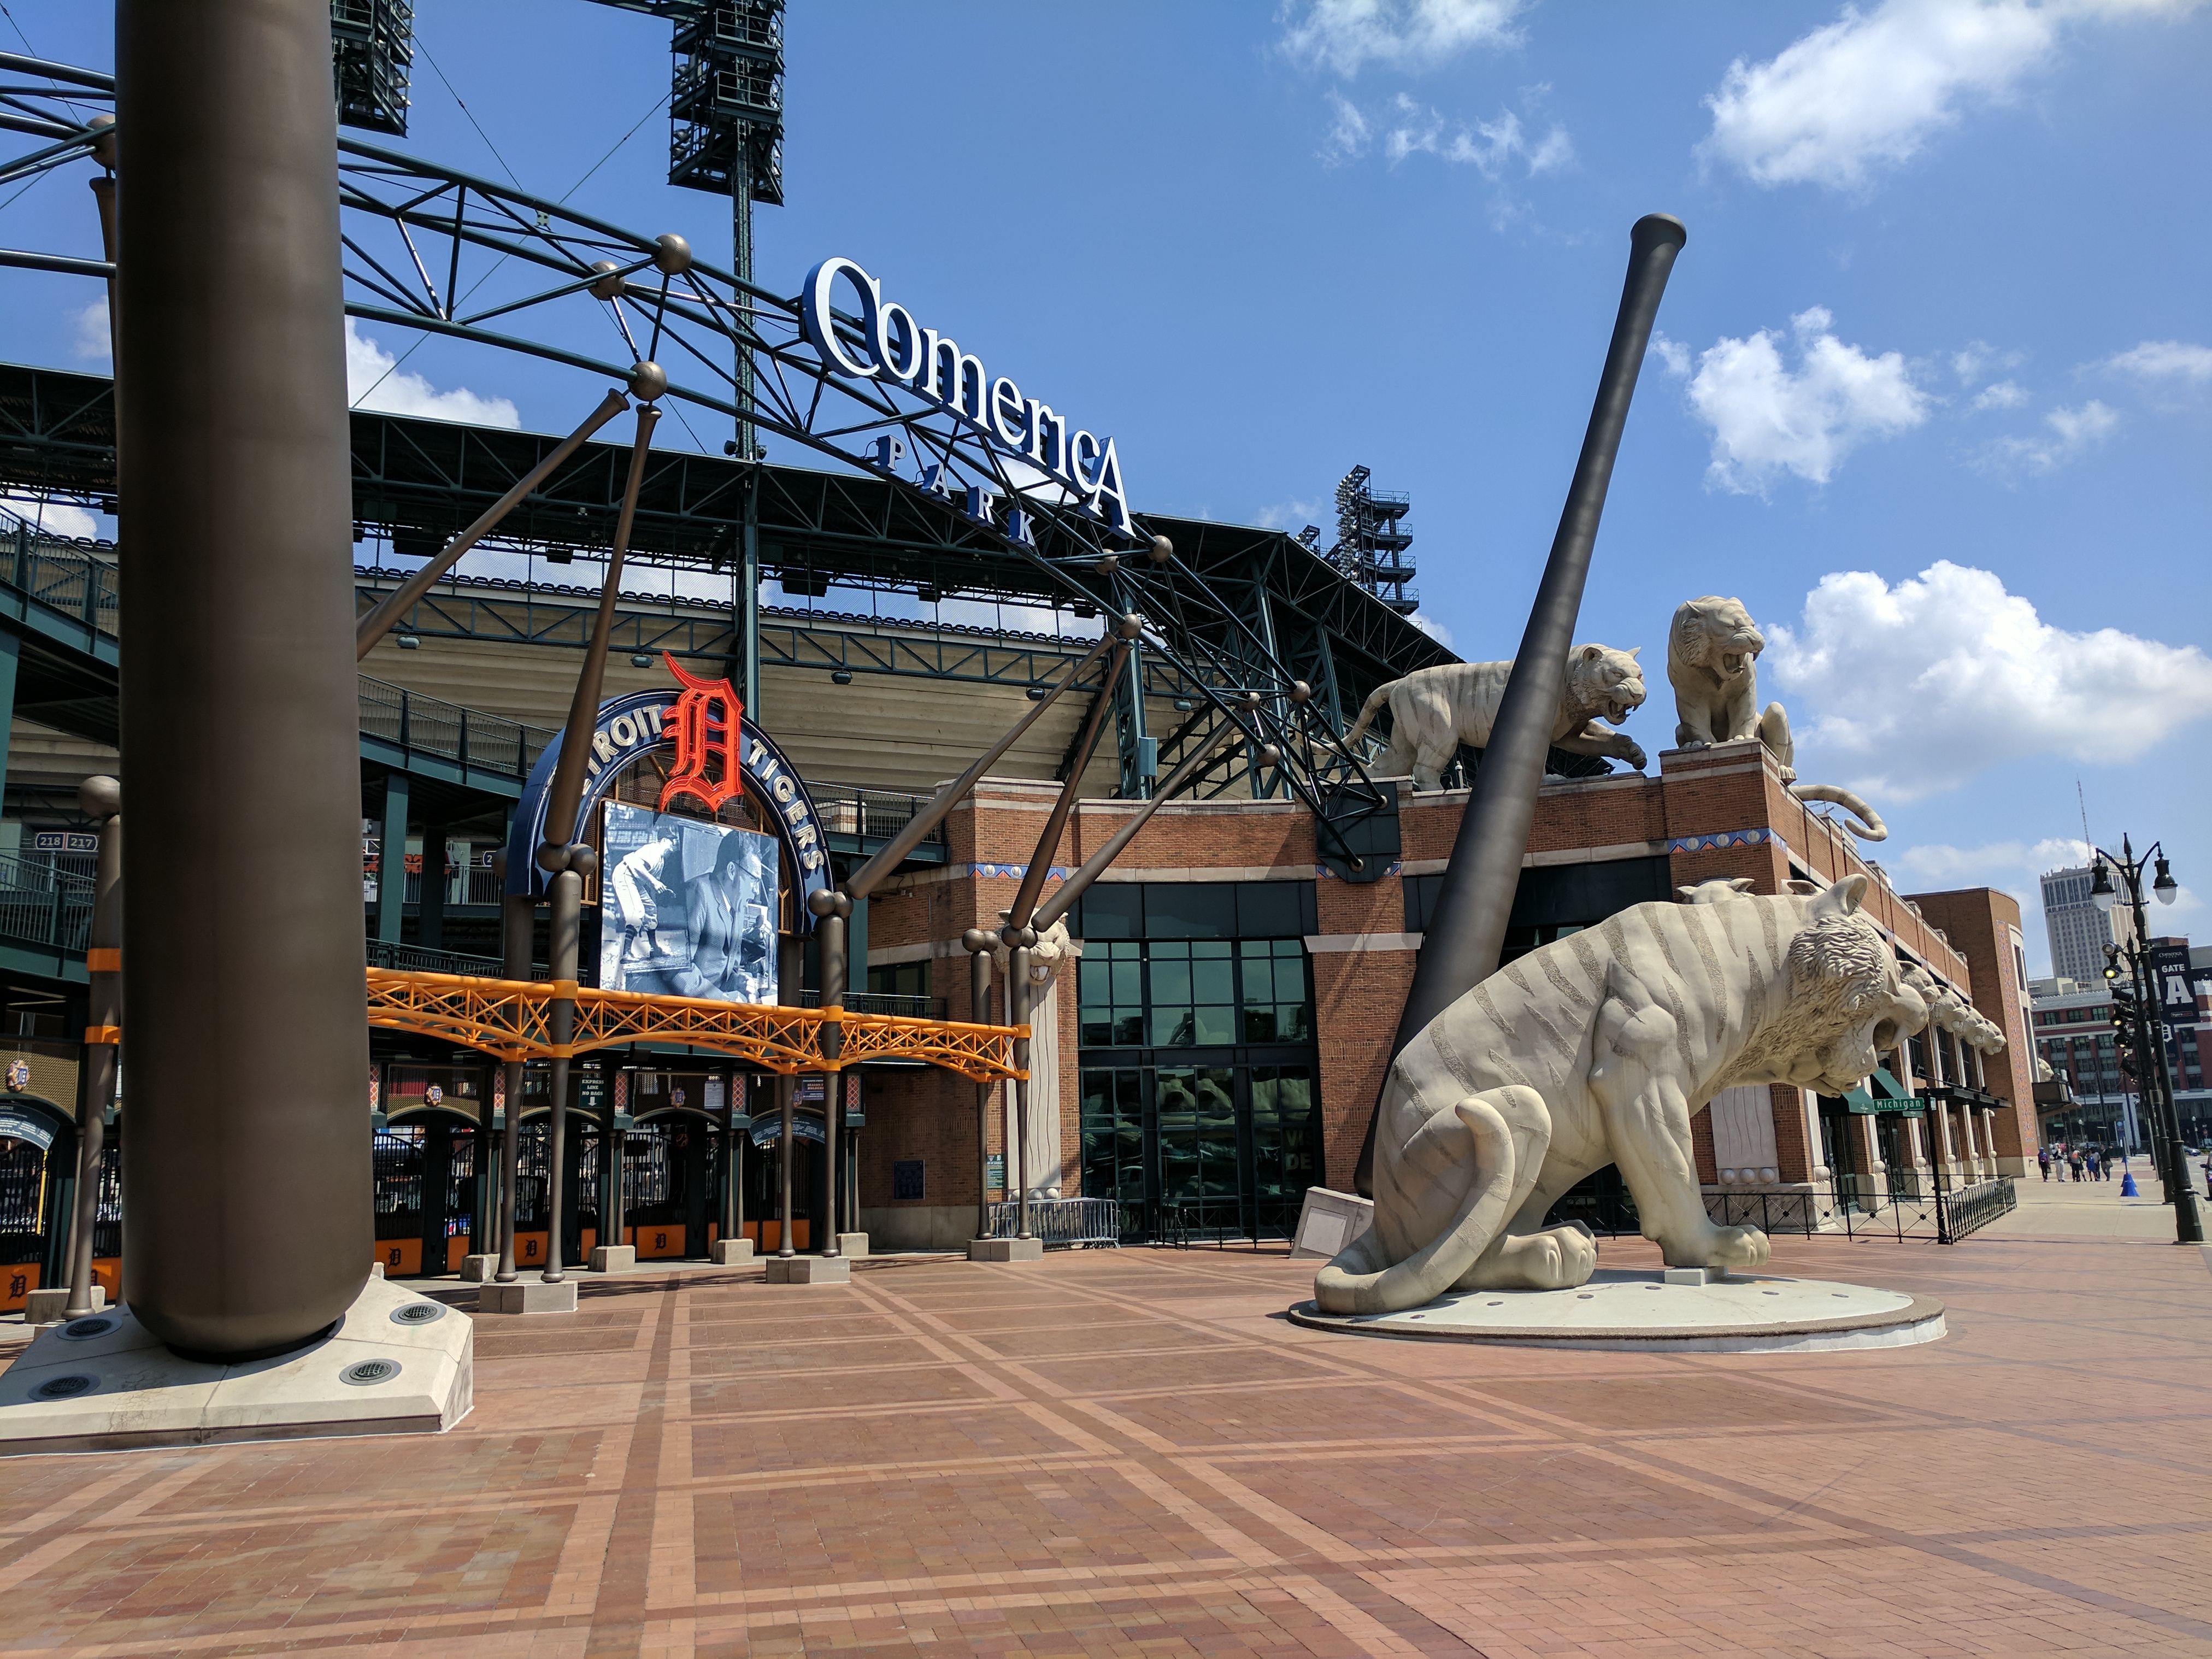
park, dinosaur, statue, sculpture, tourism, art